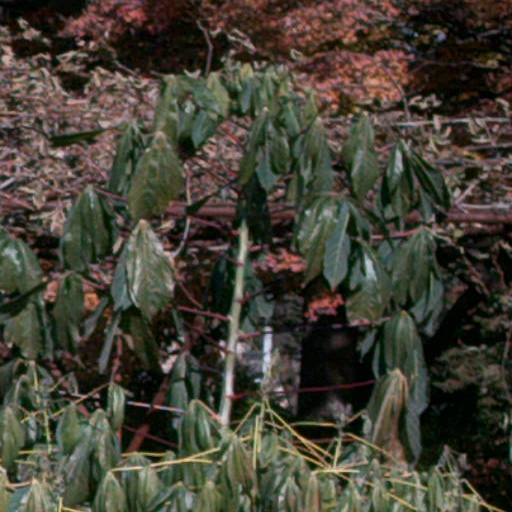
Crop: cassava